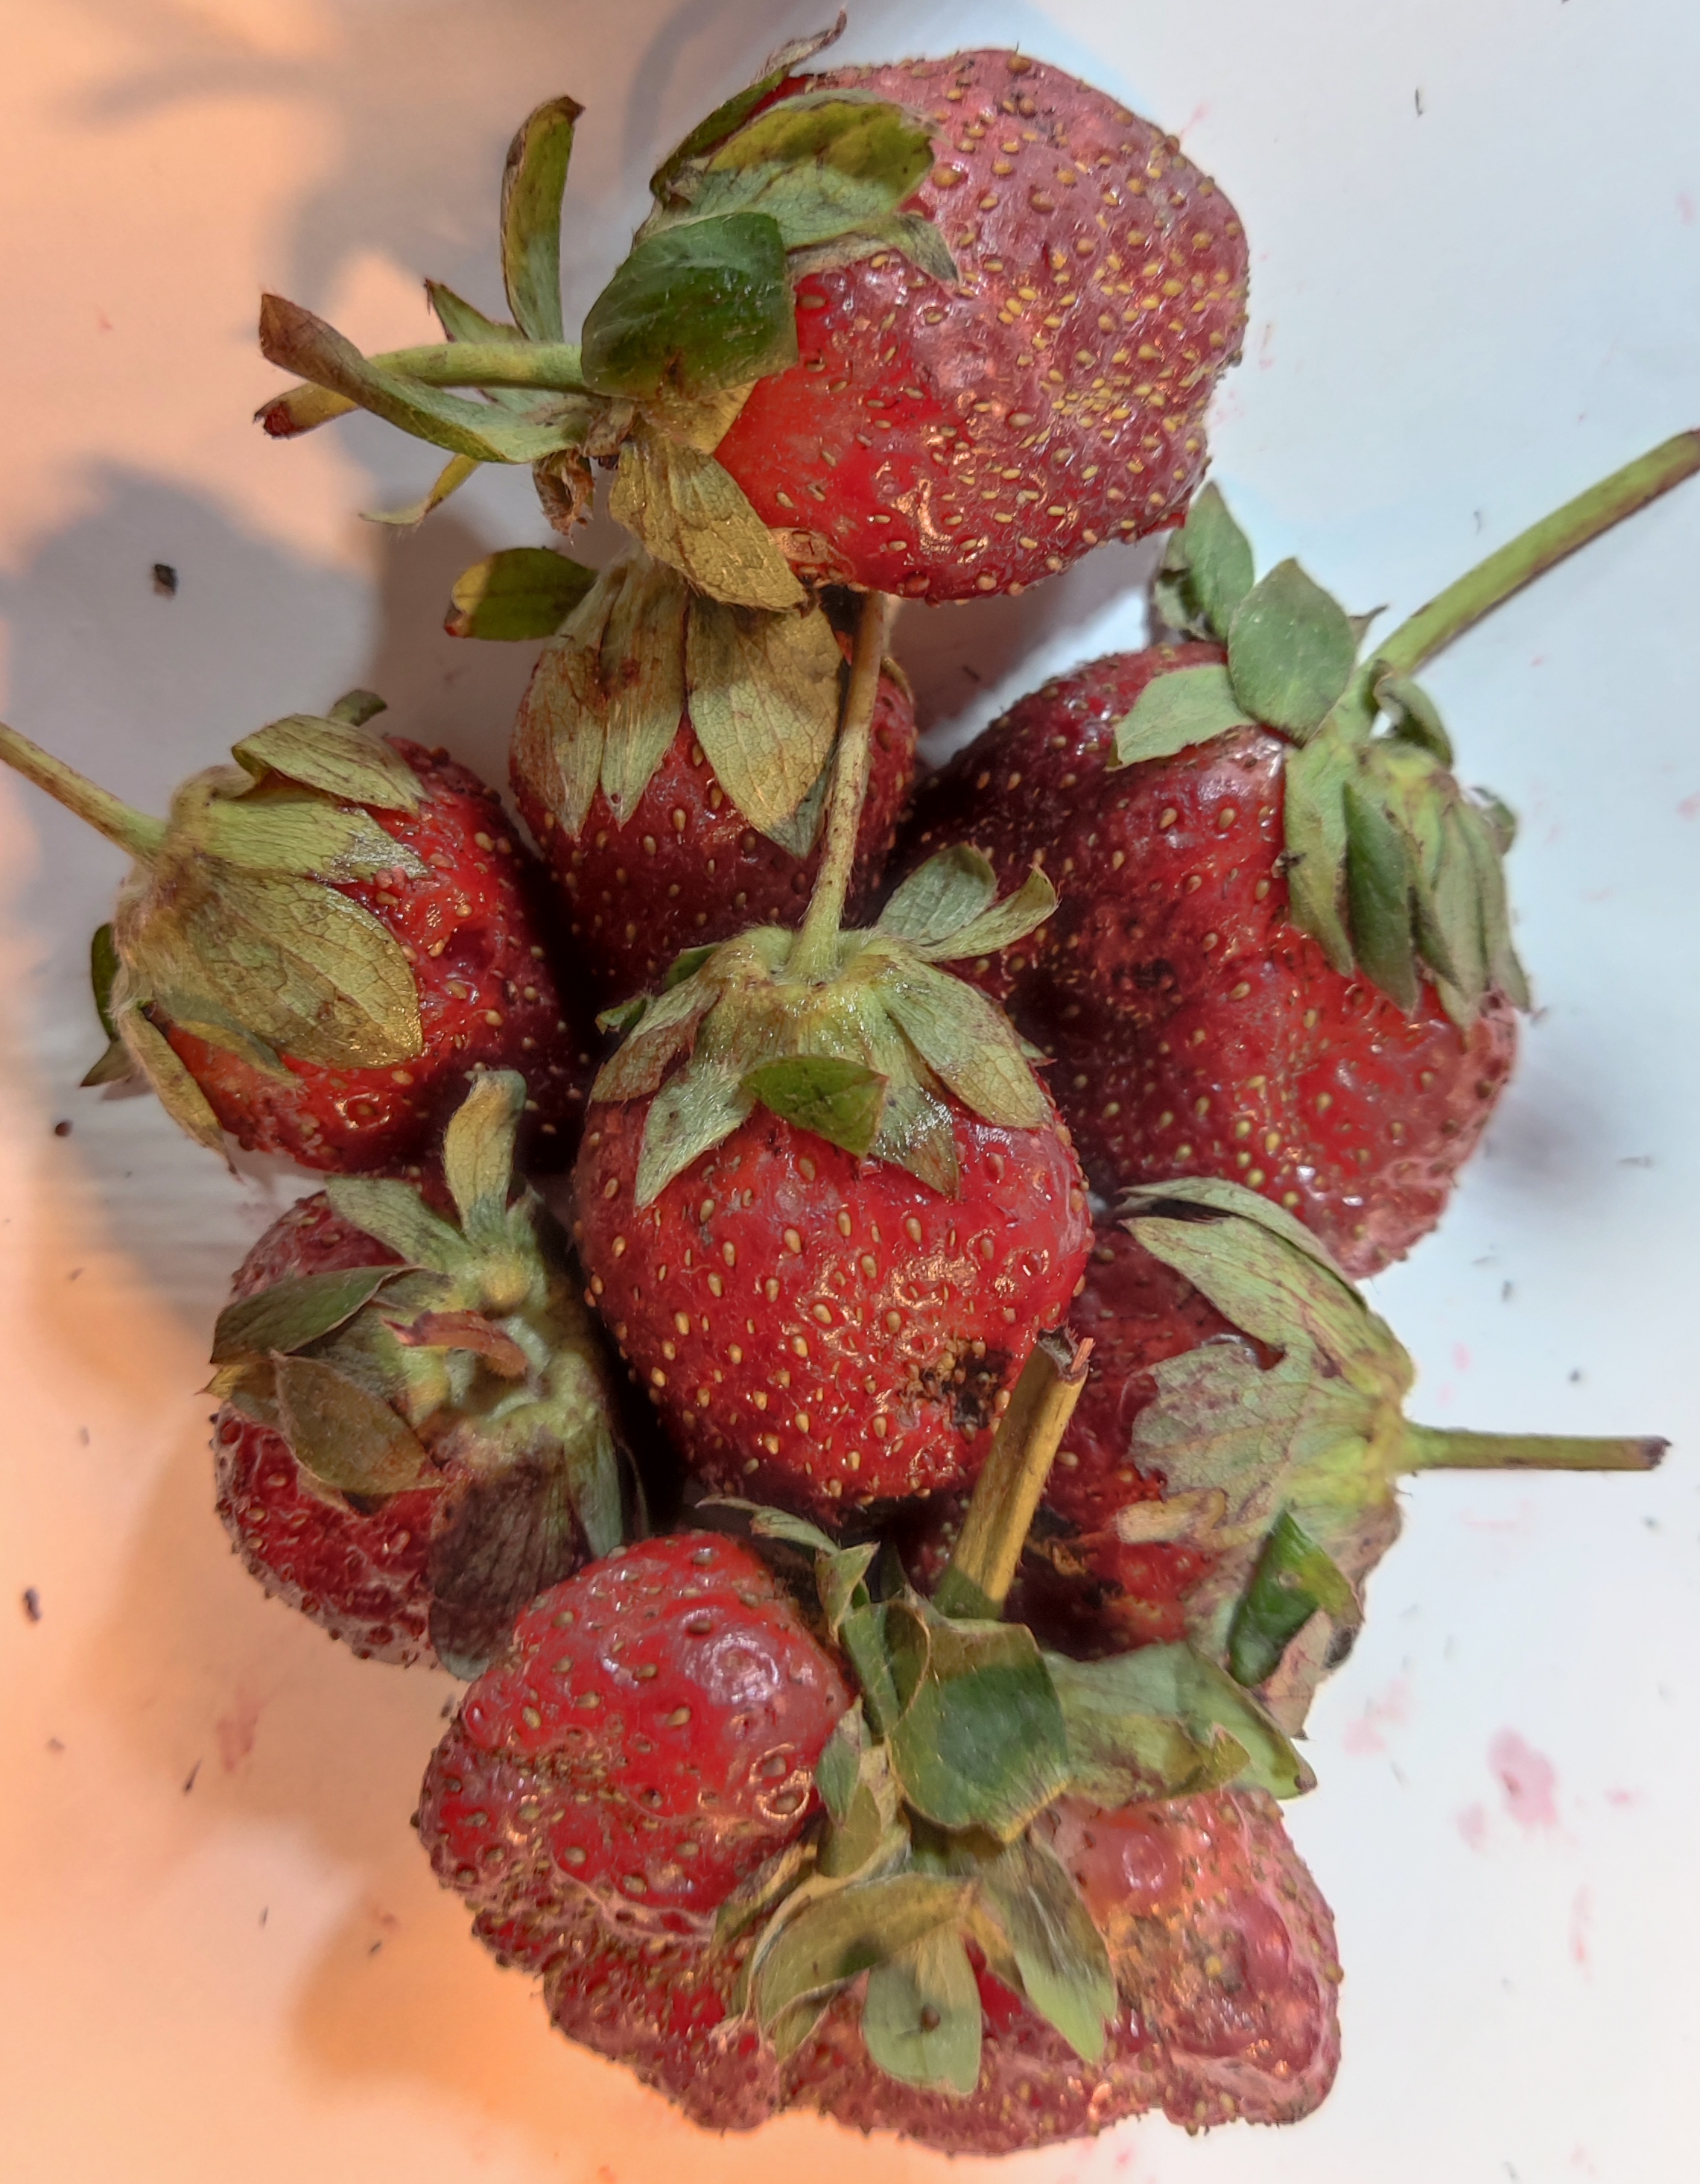
Fruit: strawberry
Condition: fresh